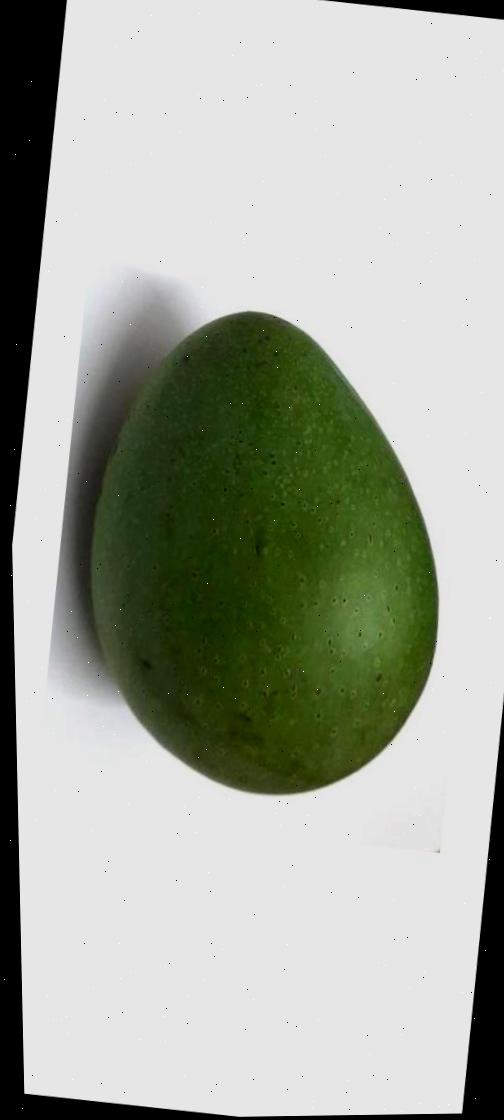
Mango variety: Ashshina Zhinuk